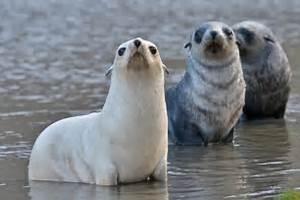
squirrel